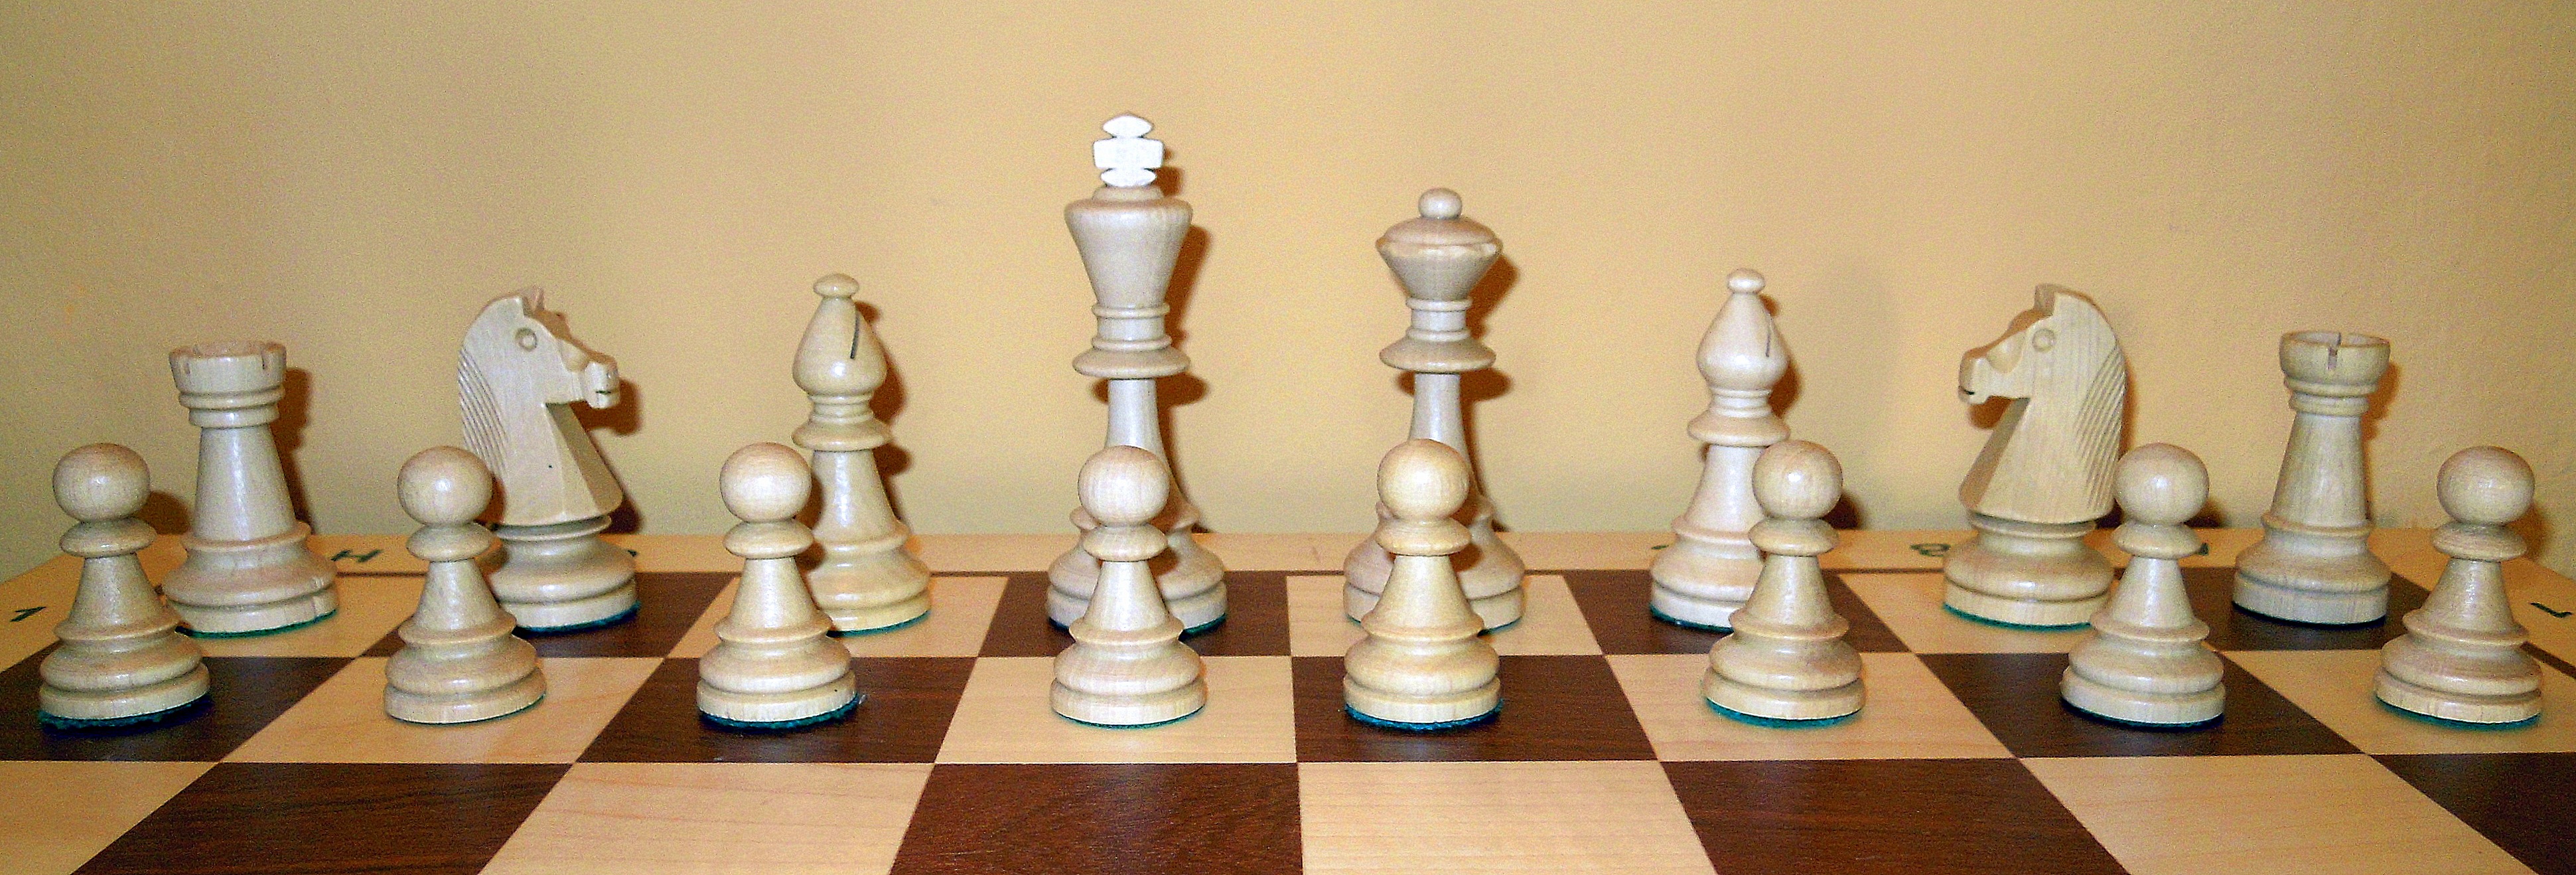
black and white, play, recreation, lady, board game, king, sports, chess, chessboard, runners, figures, games, farmers, chess board, chess pieces, springer, chess game, indoor games and sports, tabletop game, bowling pin